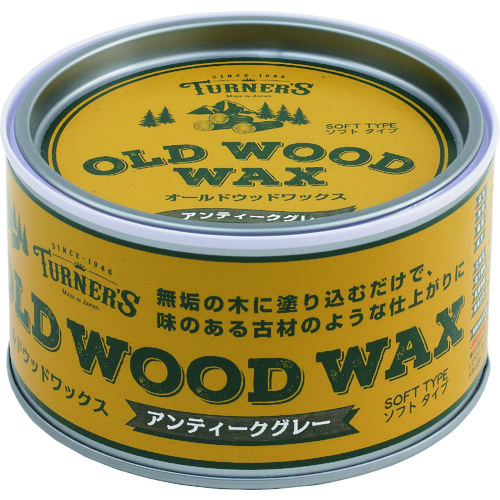
ターナー　オールドウッドワックス　アンティークグレー　３５０ＭＬ　OW350006　1 缶
カタログ品番：OW350006 特長：●無垢材に塗り込むだけで味のある古材のような仕上がりになる蜜蝋主体の着色ワックスです。●ウエスやスポンジで簡単に塗る事が出来ます。 用途：●無垢材の着色に。 仕様：●色：アンティークグレー●容量(L)：0.35●乾燥時間：1時間●指触乾燥時間：1時間●塗り重ね可能時間：1時間●塗り重ね回数：1回●塗布面積(［［Ｍ２］］)：15●容量(ml)：350●標準塗布面積15［［Ｍ２］］／缶(1回塗り)●W115×H65×D115 材質／仕上：●自然塗料 注意：●ワックスの付いた布は油が乾燥する過程で酸化反応が起こり自然発火を起こす可能性がありますので使用後は水に浸けて廃棄して下さい。●塗装中、換気をよくして下さい。
Brand: ターナー色彩（株）
Category: Hardware > Building Consumables > Painting Consumables > Varnishes & Finishes